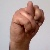
The image shows a hand gesture representing the letter 'N' in Indian Sign Language.